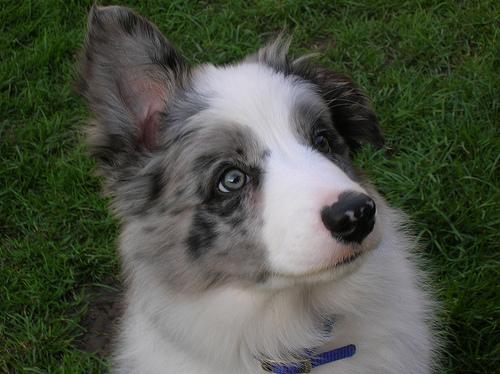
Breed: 2594-n000109-Border_collie